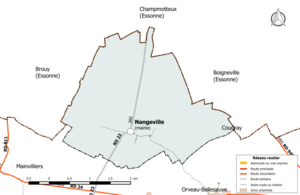
Carte du réseau routier de la commune de fr:Nangeville.